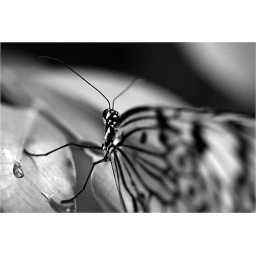
nice also in black and white